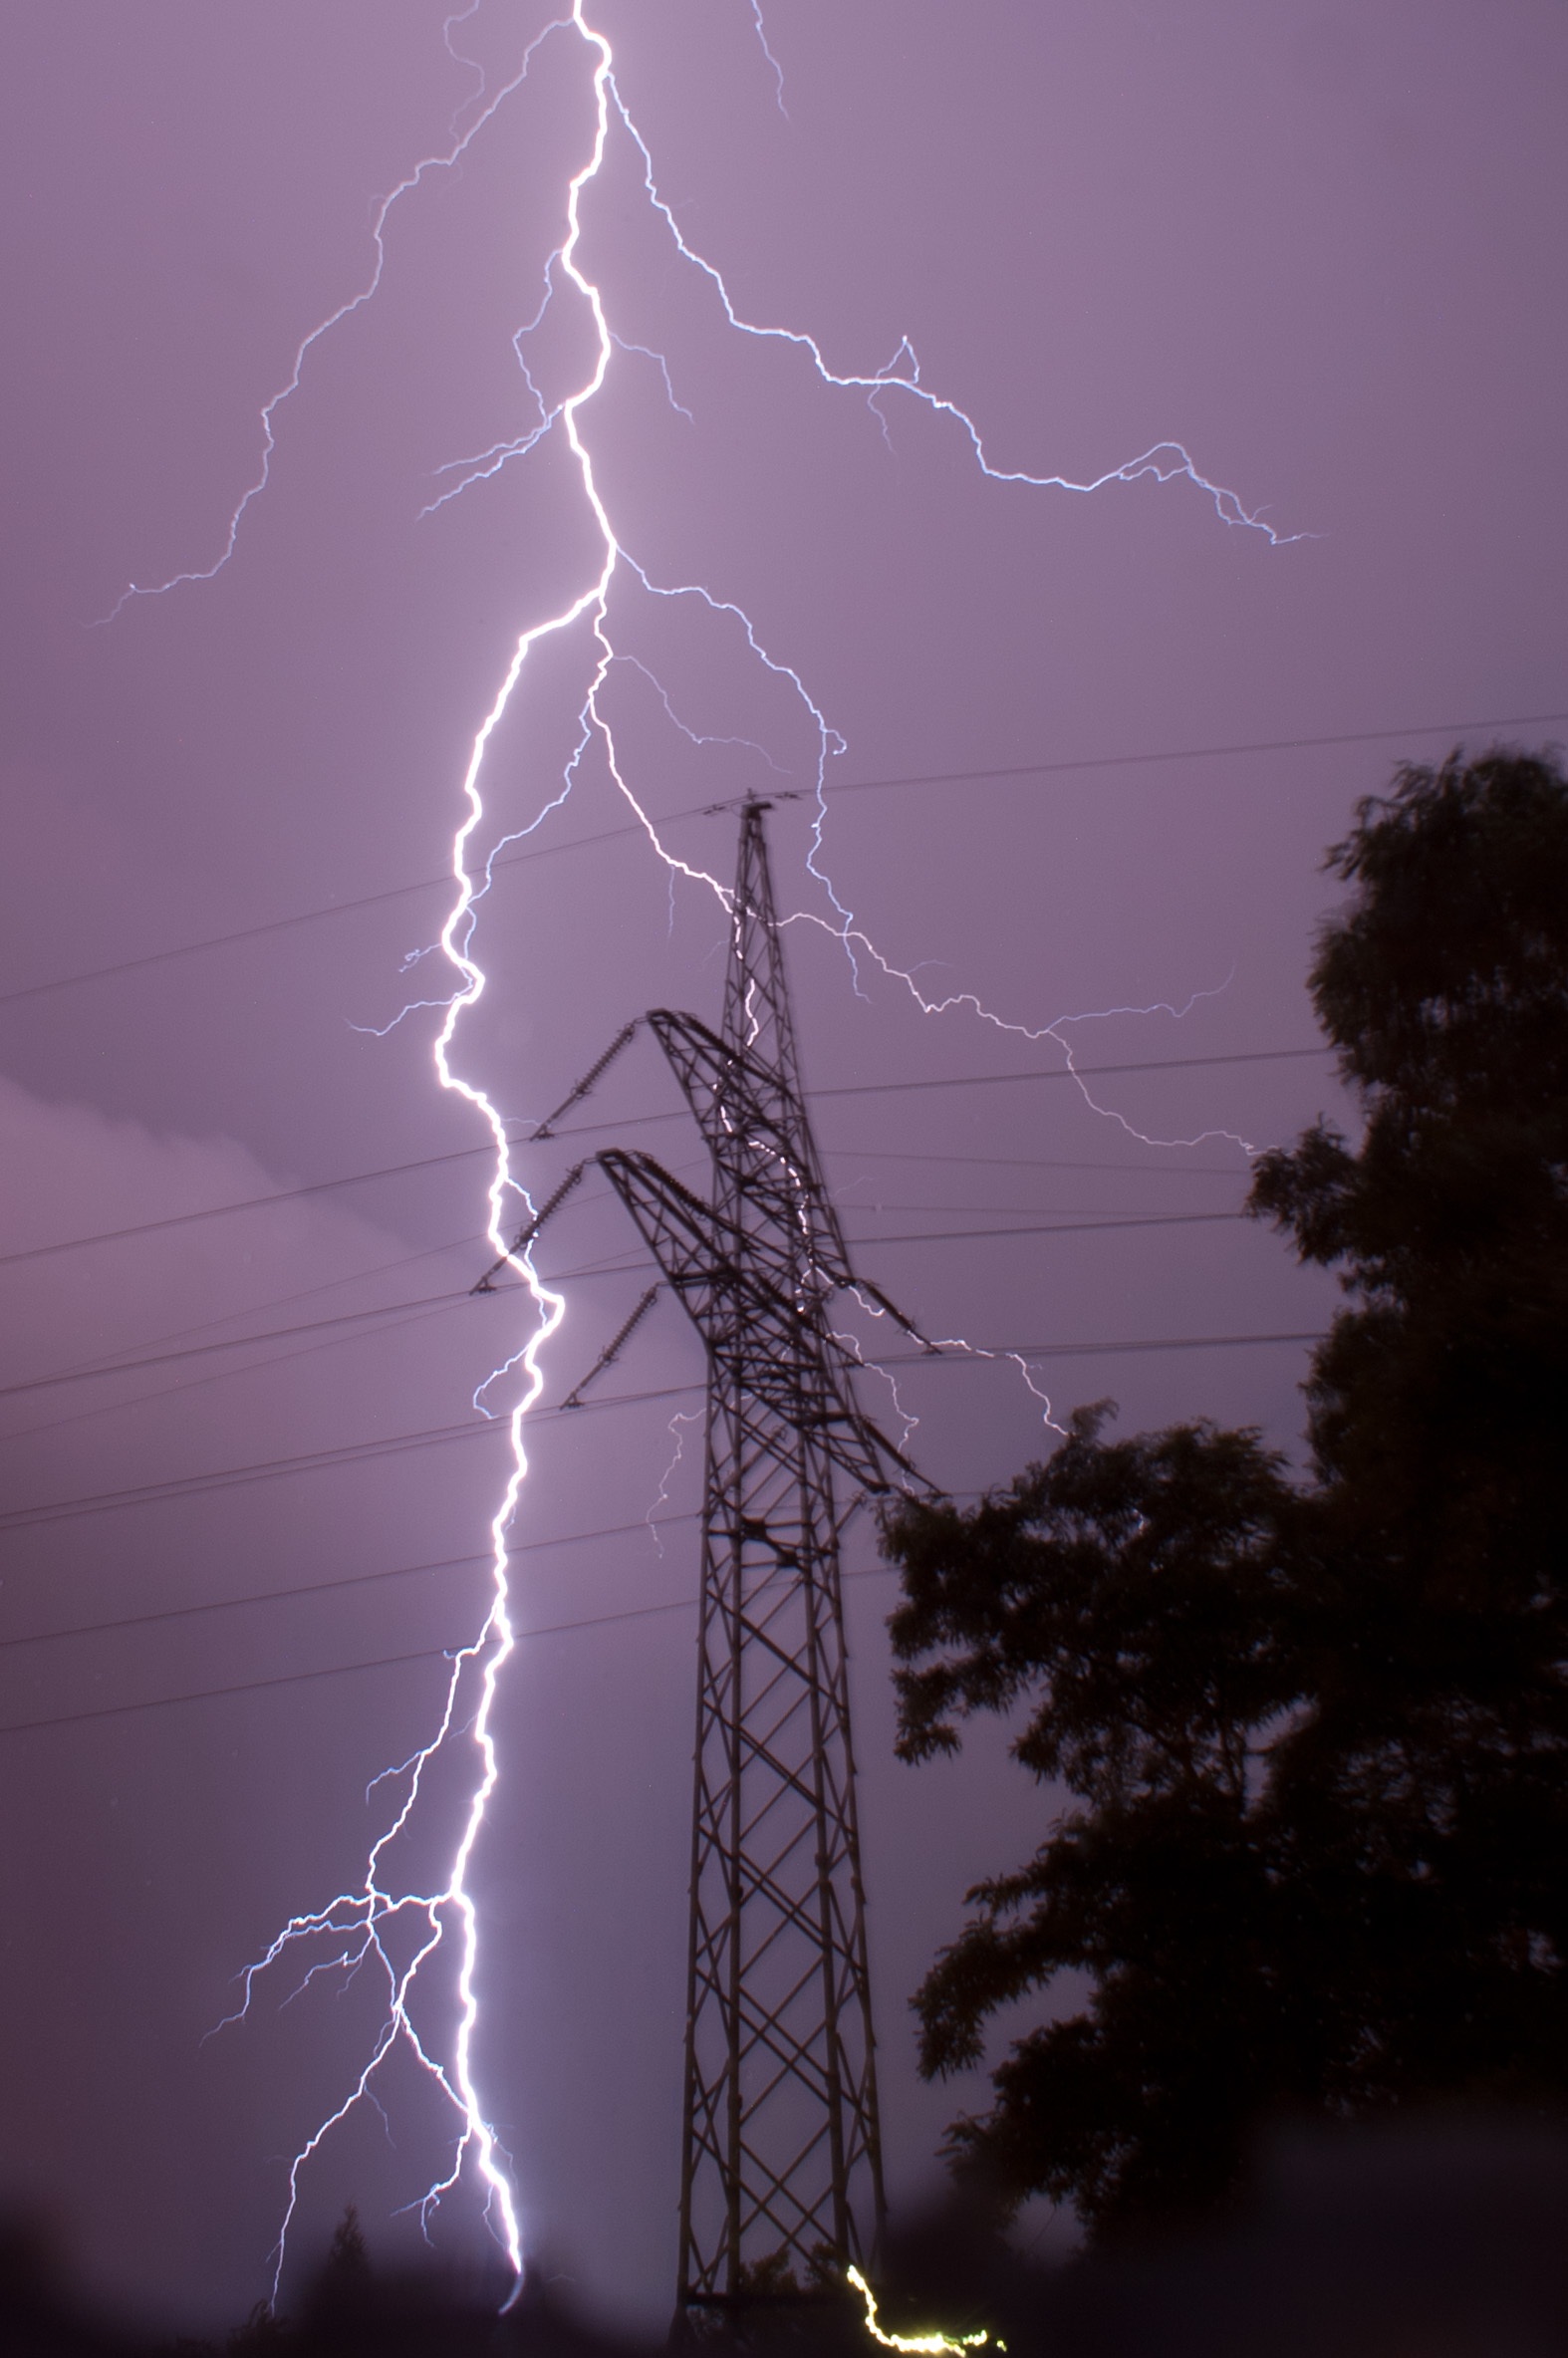
weather, storm, power pole, electricity, lightning, thunder, thunderstorm, ground lightning, lightning safety